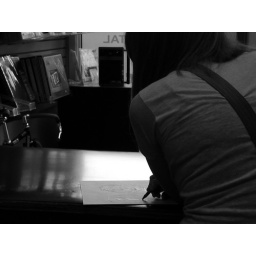
My bike in the back ground